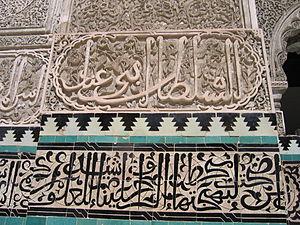
Une médersa, ou madrassa, ou école coranique, est une université théologique musulmane.